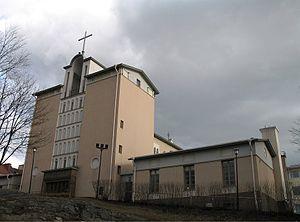
Hilding Ekelund est un architecte finlandais.
L'architecture de la Finlande a une histoire de plus de 800 ans et, alors que jusqu'à l'époque moderne, l'architecture était fortement influencée par les courants des deux nations voisines de la Finlande, à savoir la Suède et la Russie, dès le début du XIXᵉ siècle, les influences sont venues directement de l'extérieur. Dans un premier temps, lorsque des architectes étrangers itinérants ont commencé à exercer dans le pays, puis lorsque la profession d'architecte finlandais s'y est établie. L'architecture finlandaise a également contribué de manière significative à plusieurs styles internationaux, tels que le Jugendstil, ou Art nouveau, le classicisme nordique et le fonctionnalisme. Plus particulièrement, les travaux de l'architecte moderniste Eliel Saarinen, l'architecte le plus connu du pays, ont eu une influence considérable à l'échelle mondiale. Mais l'architecte moderniste Alvar Aalto, considéré comme l'une des figures majeures de l'histoire mondiale de l'architecture moderne, est encore plus renommé qu'Eliel Saarinen. Dans un article de 1922, intitulé Motifs des âges passés, Aalto discute des influences nationales et internationales en Finlande :
L'église de Töölö est une église construite dans le quartier de Taka-Töölö à Helsinki.